Bucheron

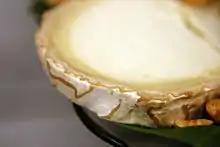
Edge of boucheron

Bûcheron (sometimes Boucheron, Bucherone, Boucherond, or Bucherondin) is a goat's milk cheese native to the Loire Valley in France. Semi-aged, ripening for 5 to 10 weeks, Bucheron is produced as short logs that weigh that are sliced and sold as small rounds in food stores.